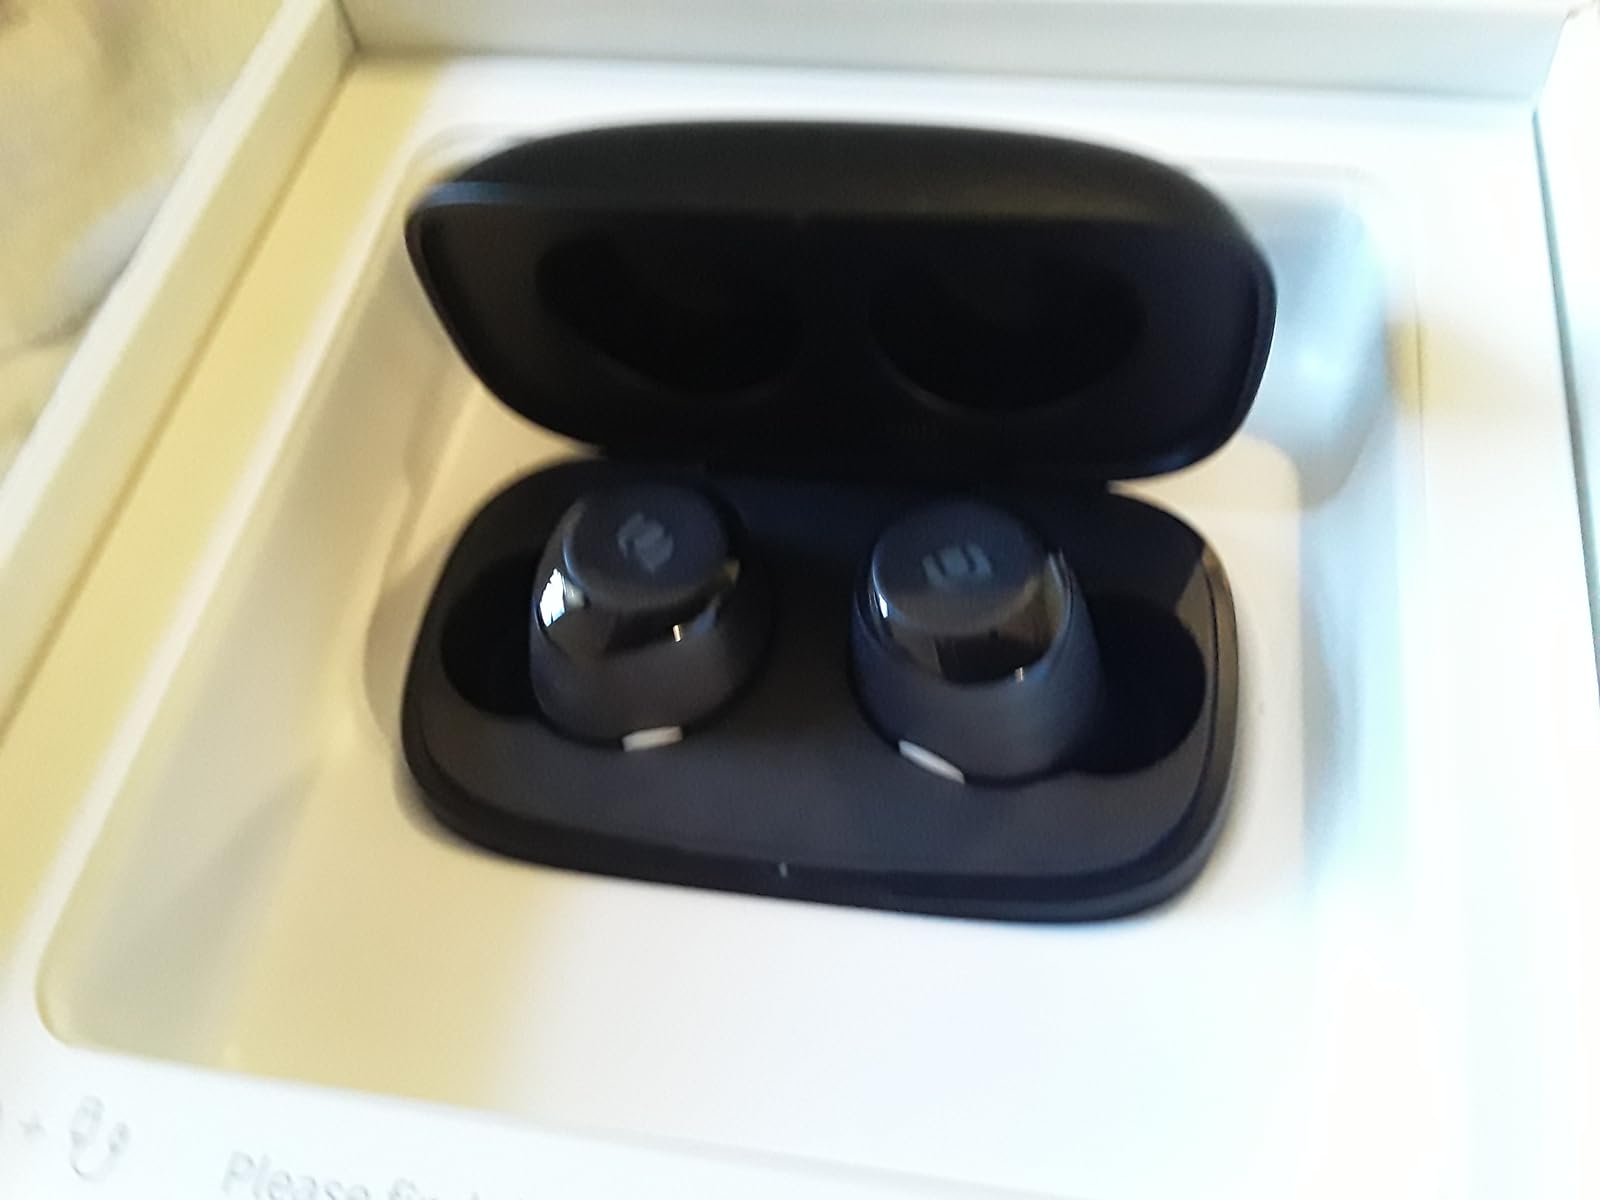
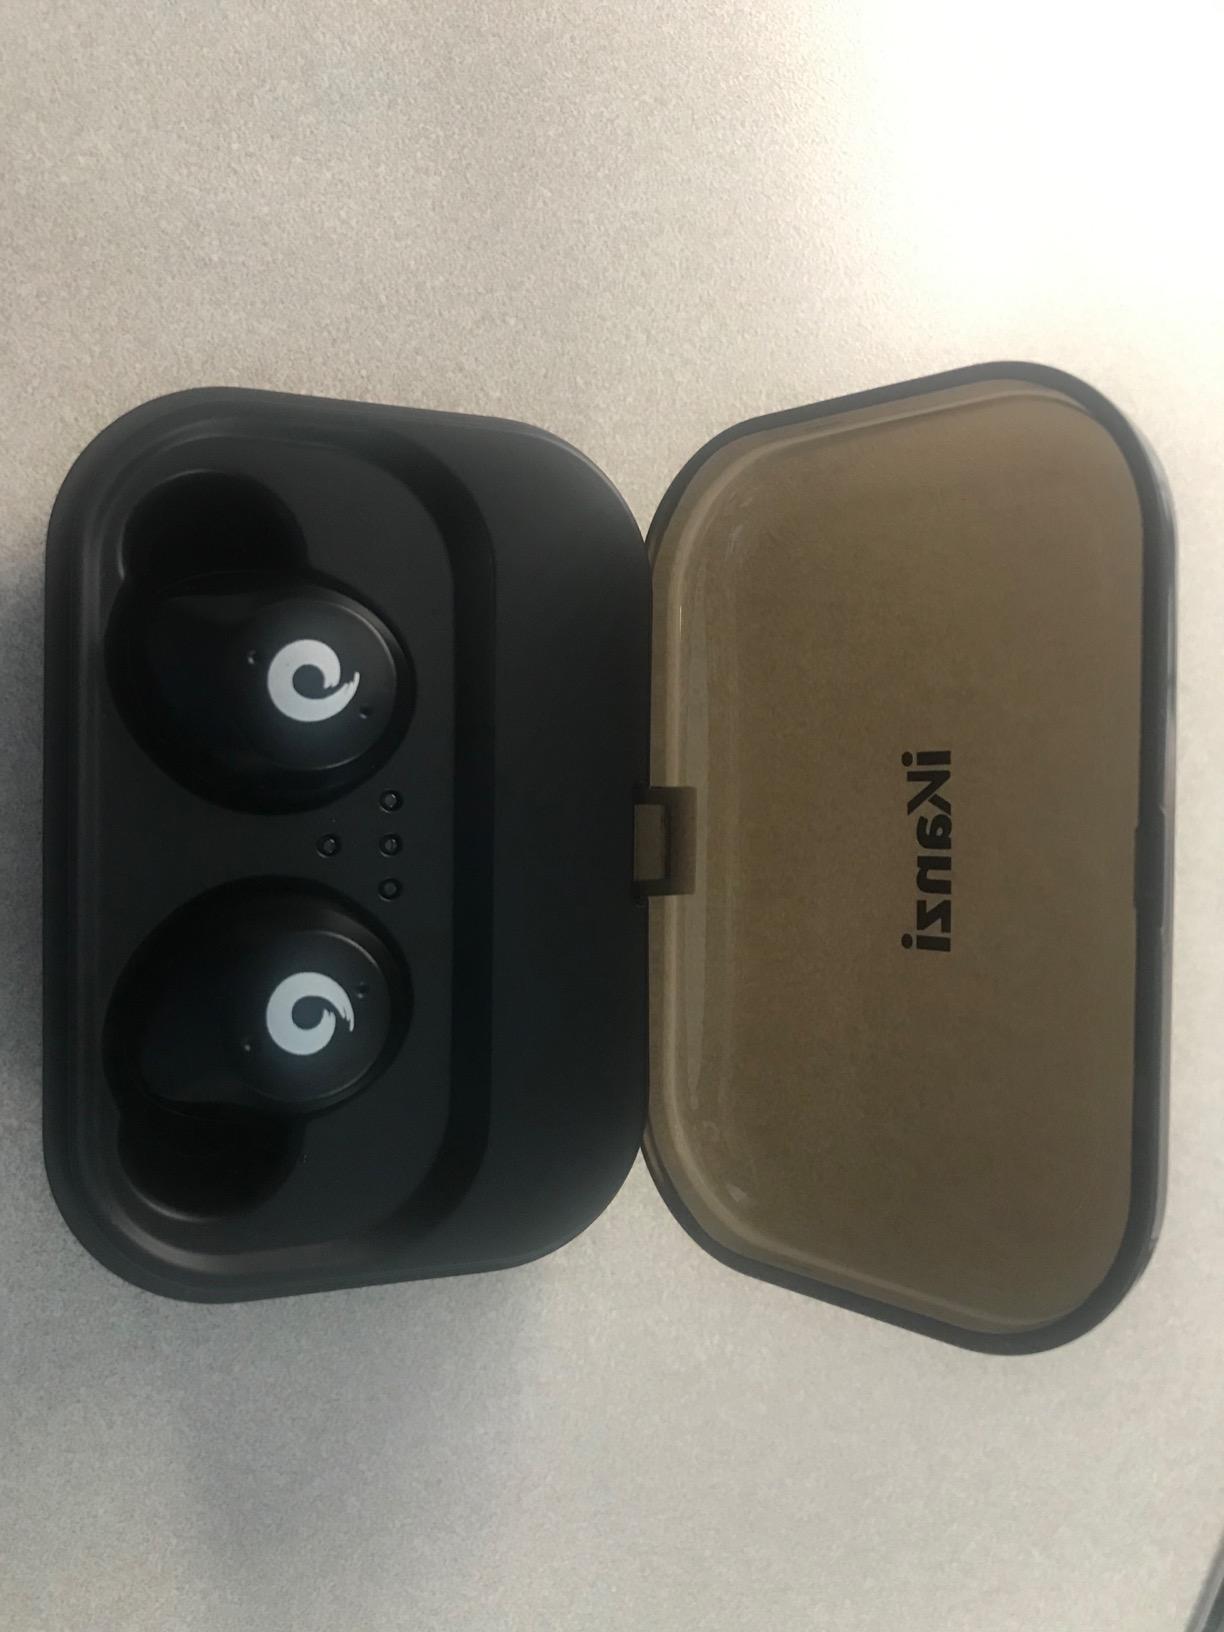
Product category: earbuds
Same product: no